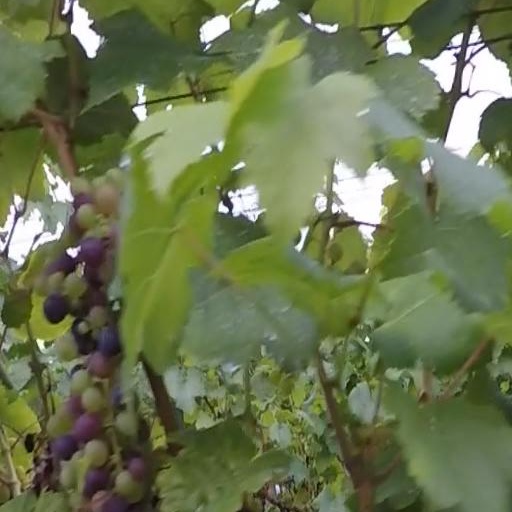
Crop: grape